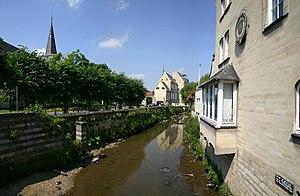
Le Geul et le chateau du Halder a Fauquemont
La Gueule est une rivière de Belgique et des Pays-Bas, affluent de la rive droite de la Meuse, qui coule dans la province de Liège et du Limbourg néerlandais. Elle prend sa source à Eynatten près de la frontière allemande, dans le domaine des pierres du Cyclope. Elle a son confluent avec la Meuse dans la commune néerlandaise de Meerssen, au hameau de Voulwames. Historiquement, ce confluent était situé près du village de Geulle aan de Maas.
Fauquemont est une ville néerlandaise, située au sud de la province de Limbourg. C'est le chef-lieu de la commune de Fauquemont-sur-Gueule.